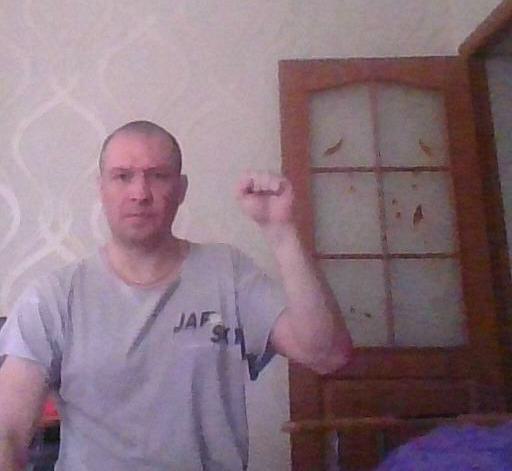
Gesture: fist